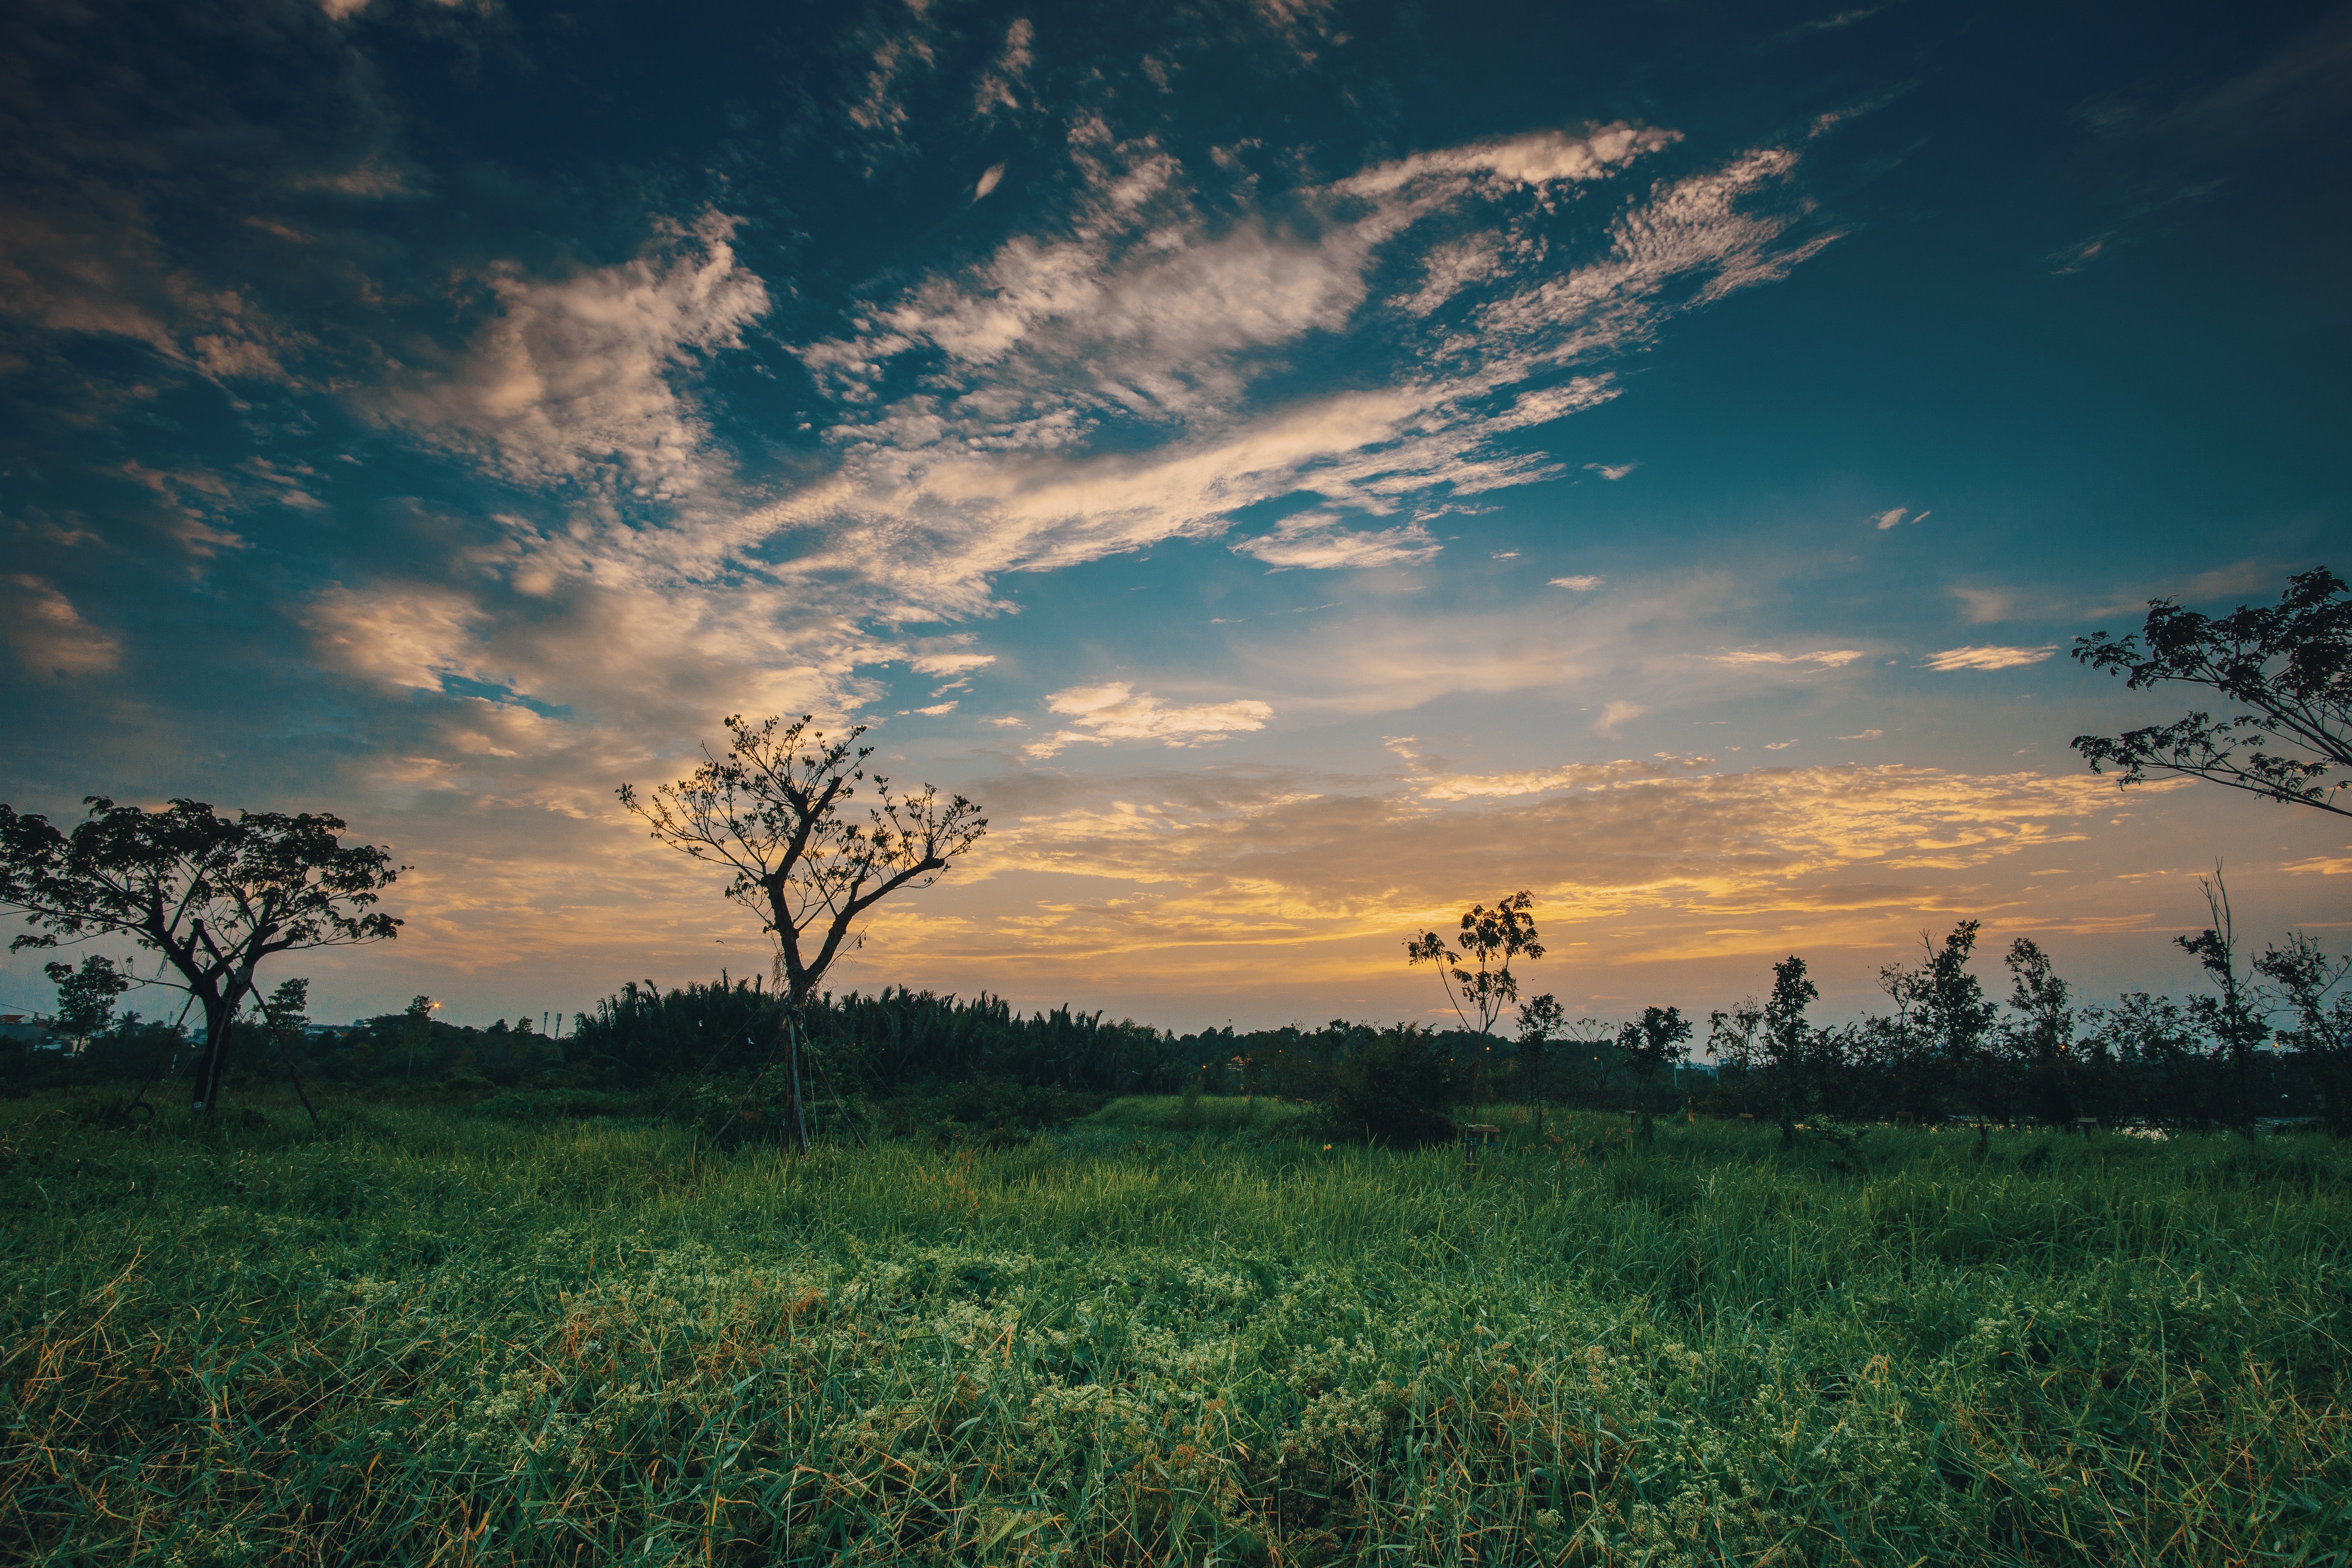
sky, natural landscape, nature, grassland, tree, cloud, natural environment, grass, vegetation, green, horizon, savanna, morning, plain, meadow, atmospheric phenomenon, pasture, prairie, sunlight, sunrise, evening, field, sunset, grass family, atmosphere, dusk, landscape, ecoregion, wildlife, woody plant, branch, rural area, plant, plant community, meteorological phenomenon, steppe, dawn, wood, afterglow, forest, national park, wildflower, hill